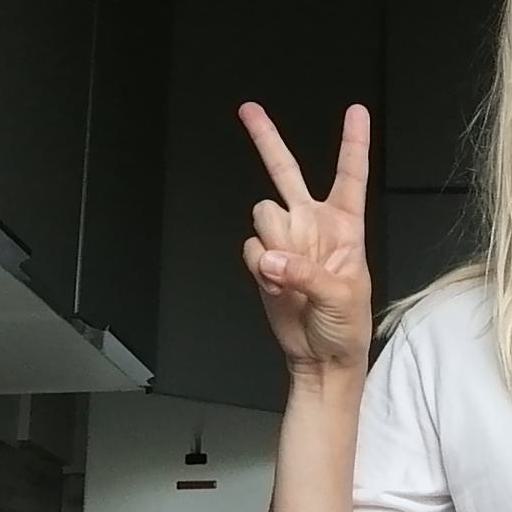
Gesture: peace